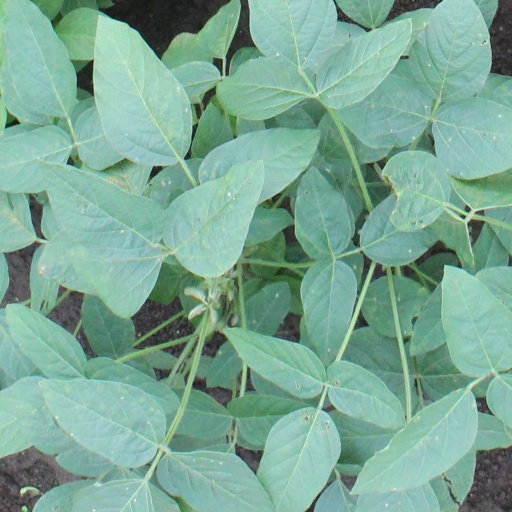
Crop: soybean